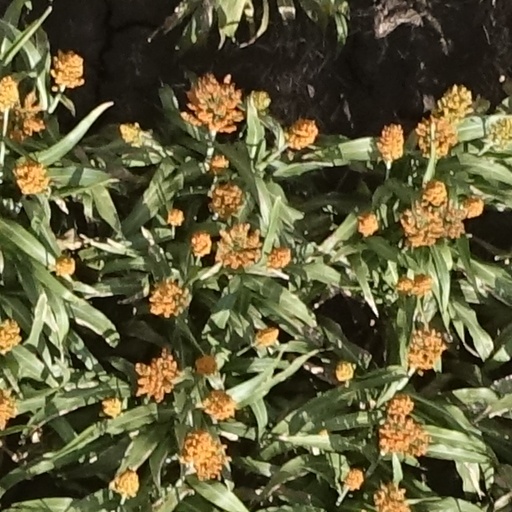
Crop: sorghum